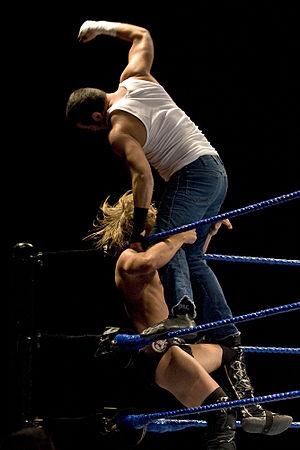
James Carson Yun est un catcheur professionnel américain mieux connu sous le nom de Jimmy Wang Yang.